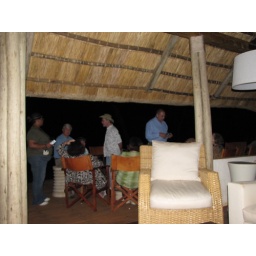
guy in blue shirt is Utom